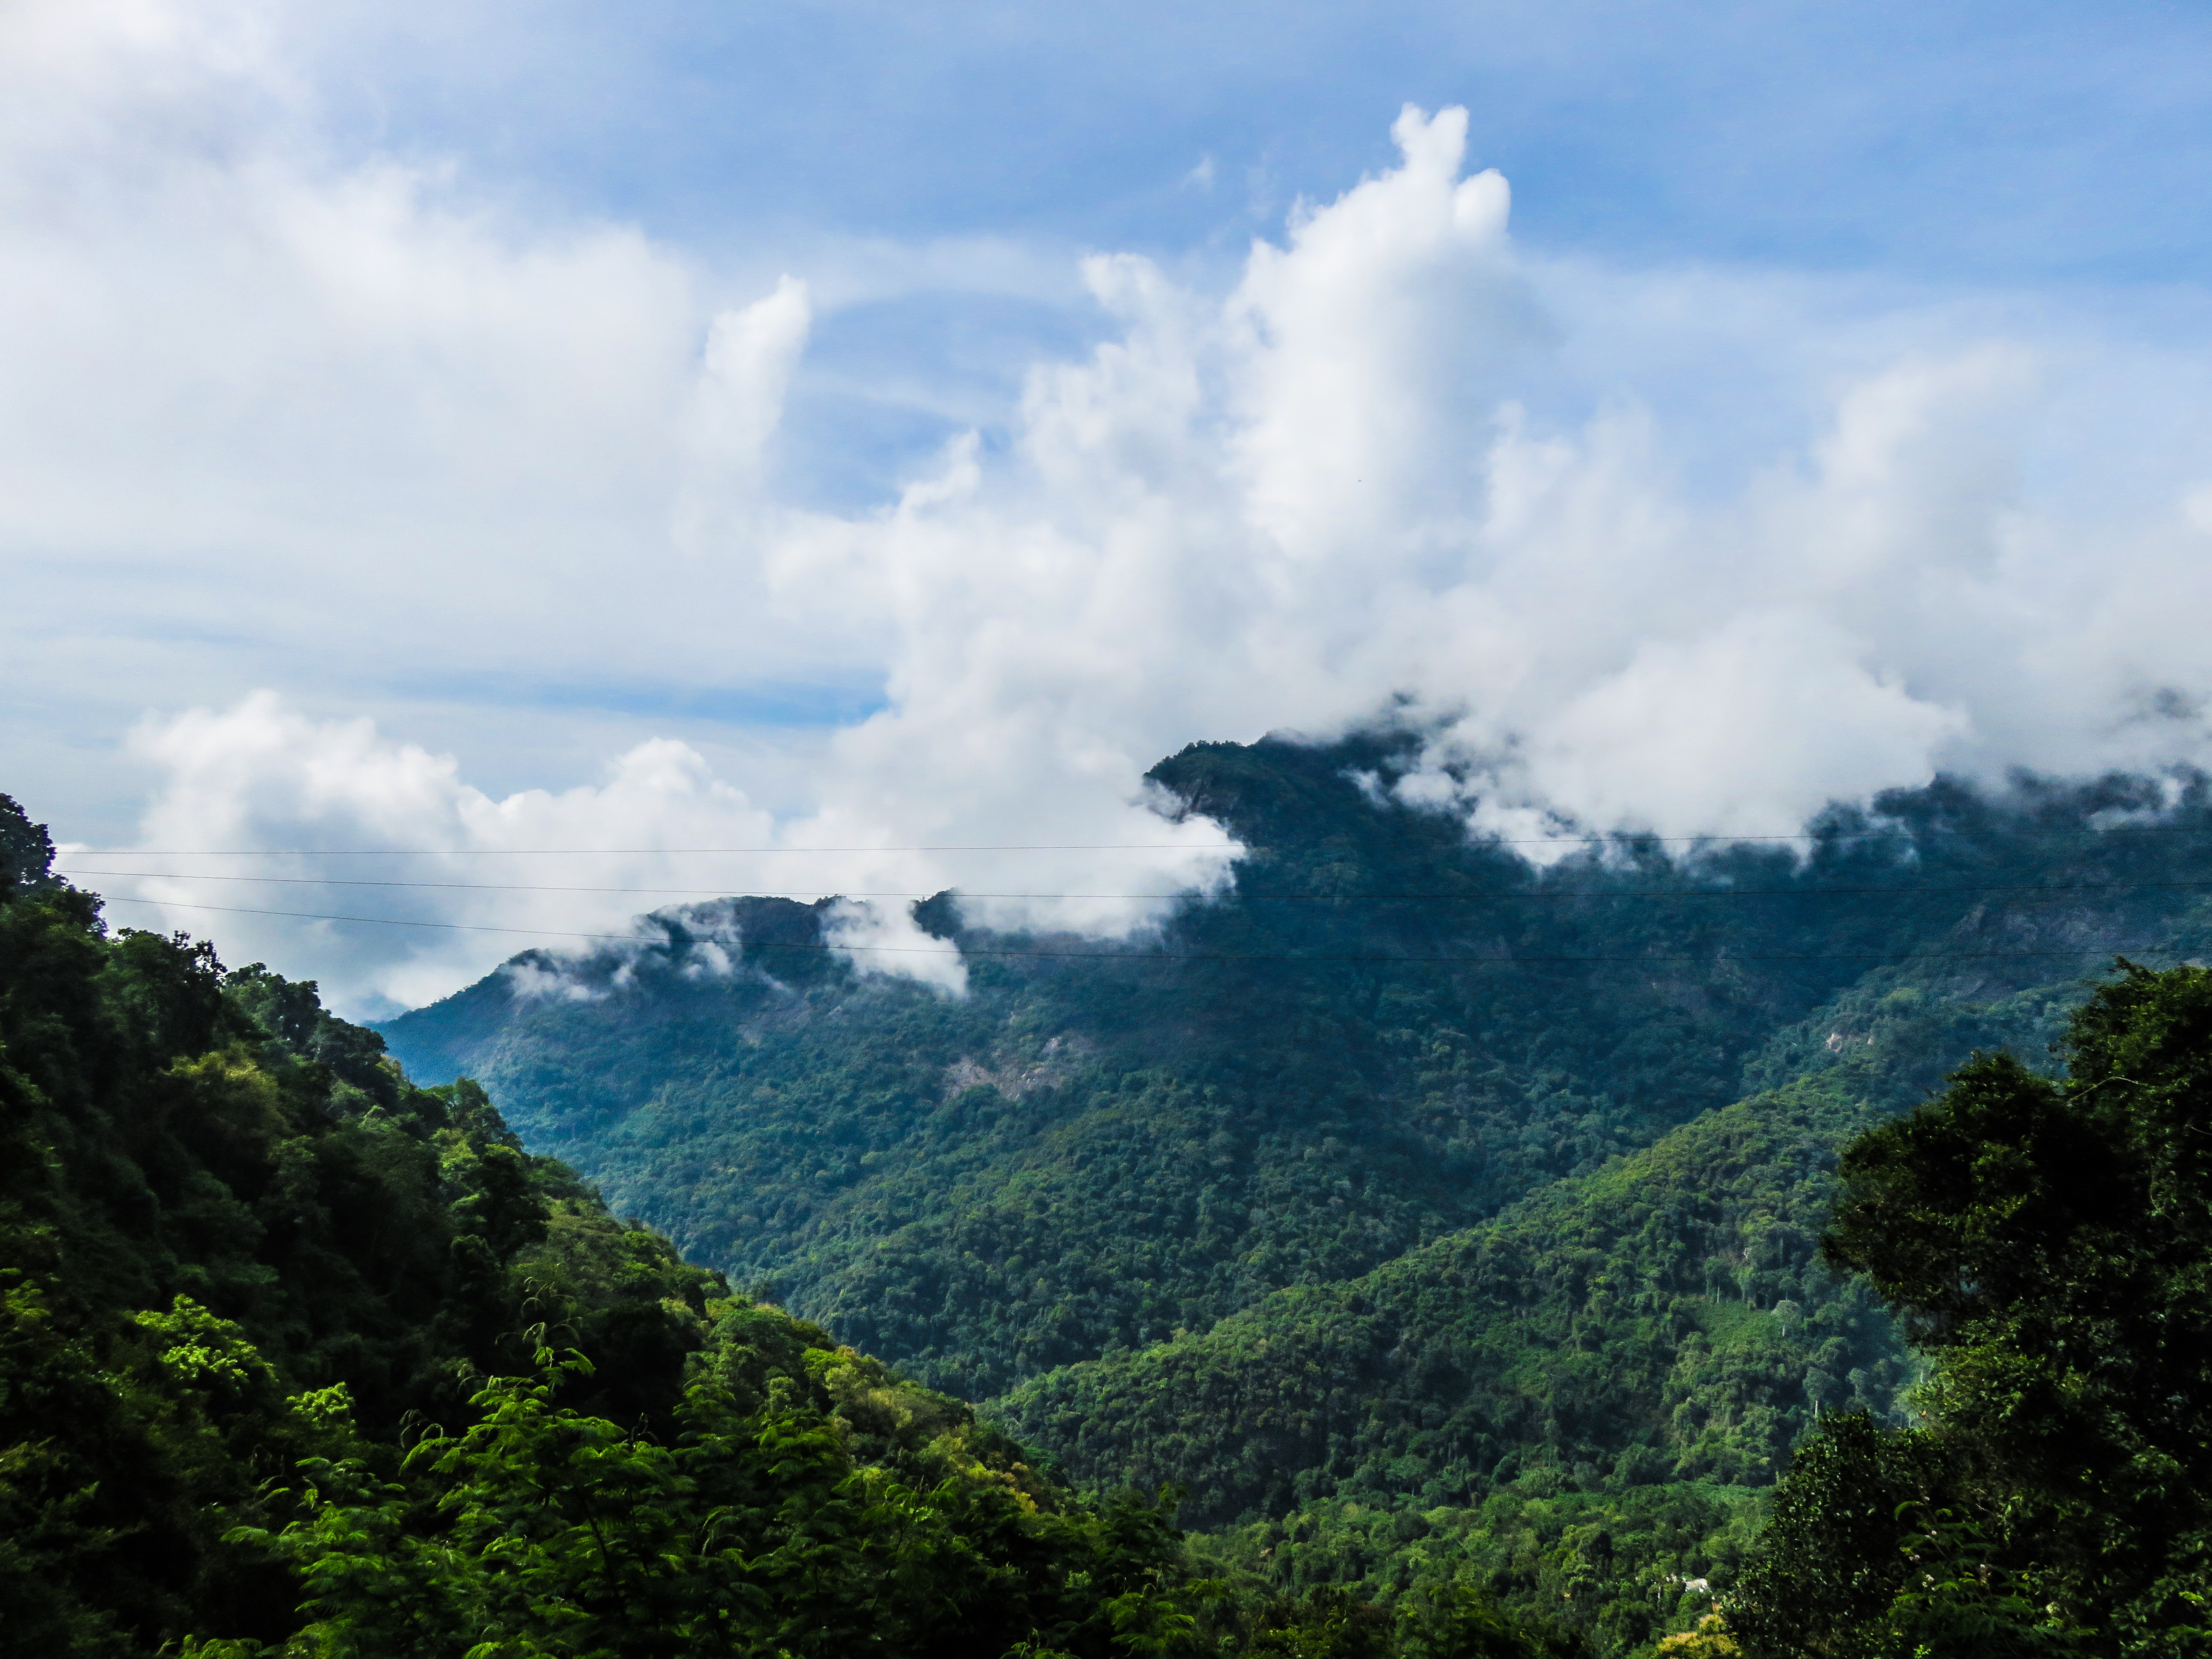
landscape, nature, forest, wilderness, mountain, cloud, sky, hill, valley, mountain range, jungle, ridge, alps, rainforest, plateau, habitat, ecosystem, landform, natural environment, geographical feature, atmospheric phenomenon, mountainous landforms